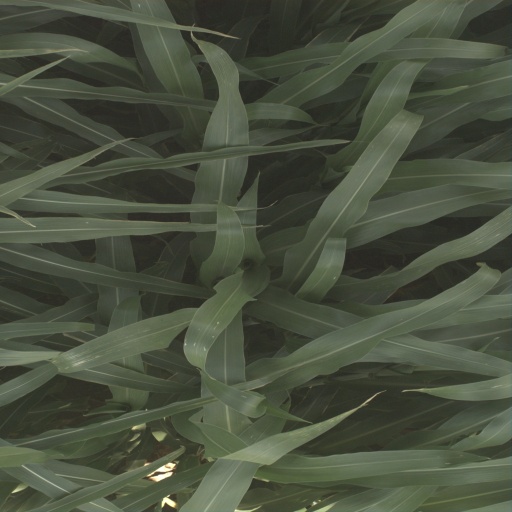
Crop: sorghum